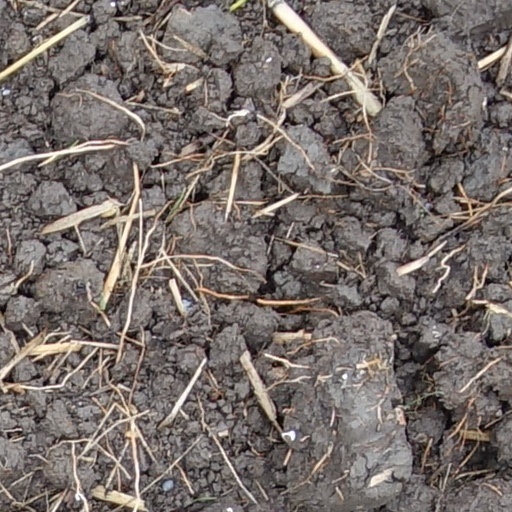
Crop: wheat